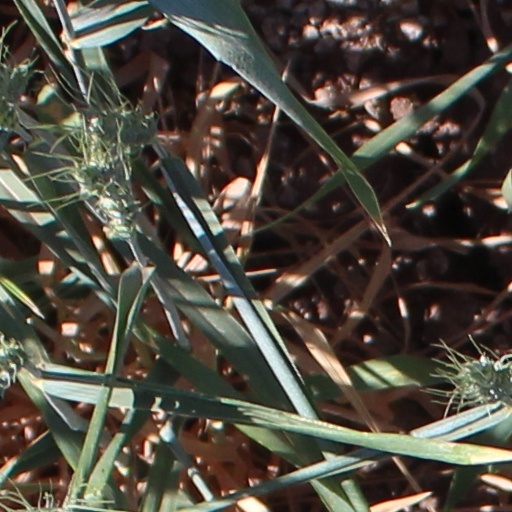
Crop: wheat